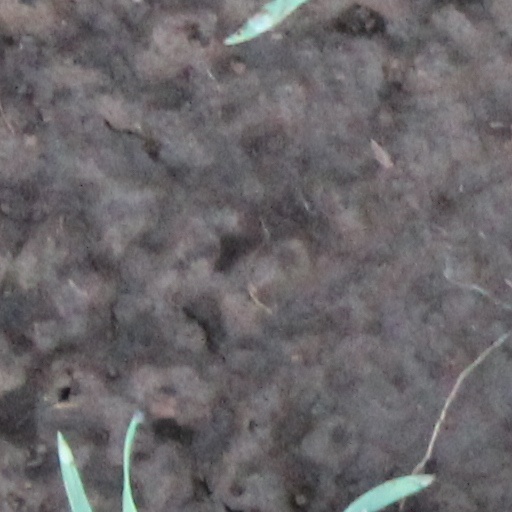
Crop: wheat